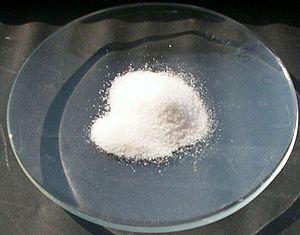
Marie Fortunée Capelle, connue sous son nom d'épouse Marie Lafarge, née à Paris le 15 janvier 1816 et morte à Ussat dans le département de l'Ariège le 7 septembre 1852, est une personnalité française soupçonnée, puis reconnue coupable par la justice de l'époque d'avoir empoisonné son époux, Charles Pouch-Lafarge, dit Charles Lafarge, donnant ainsi naissance à l'affaire Lafarge dont le procès fit l'objet de nombreux commentaires et qui sera à l'origine de nombreux ouvrages décrivant ou analysant l'affaire, ainsi qu'à des films de cinéma et de télévision.